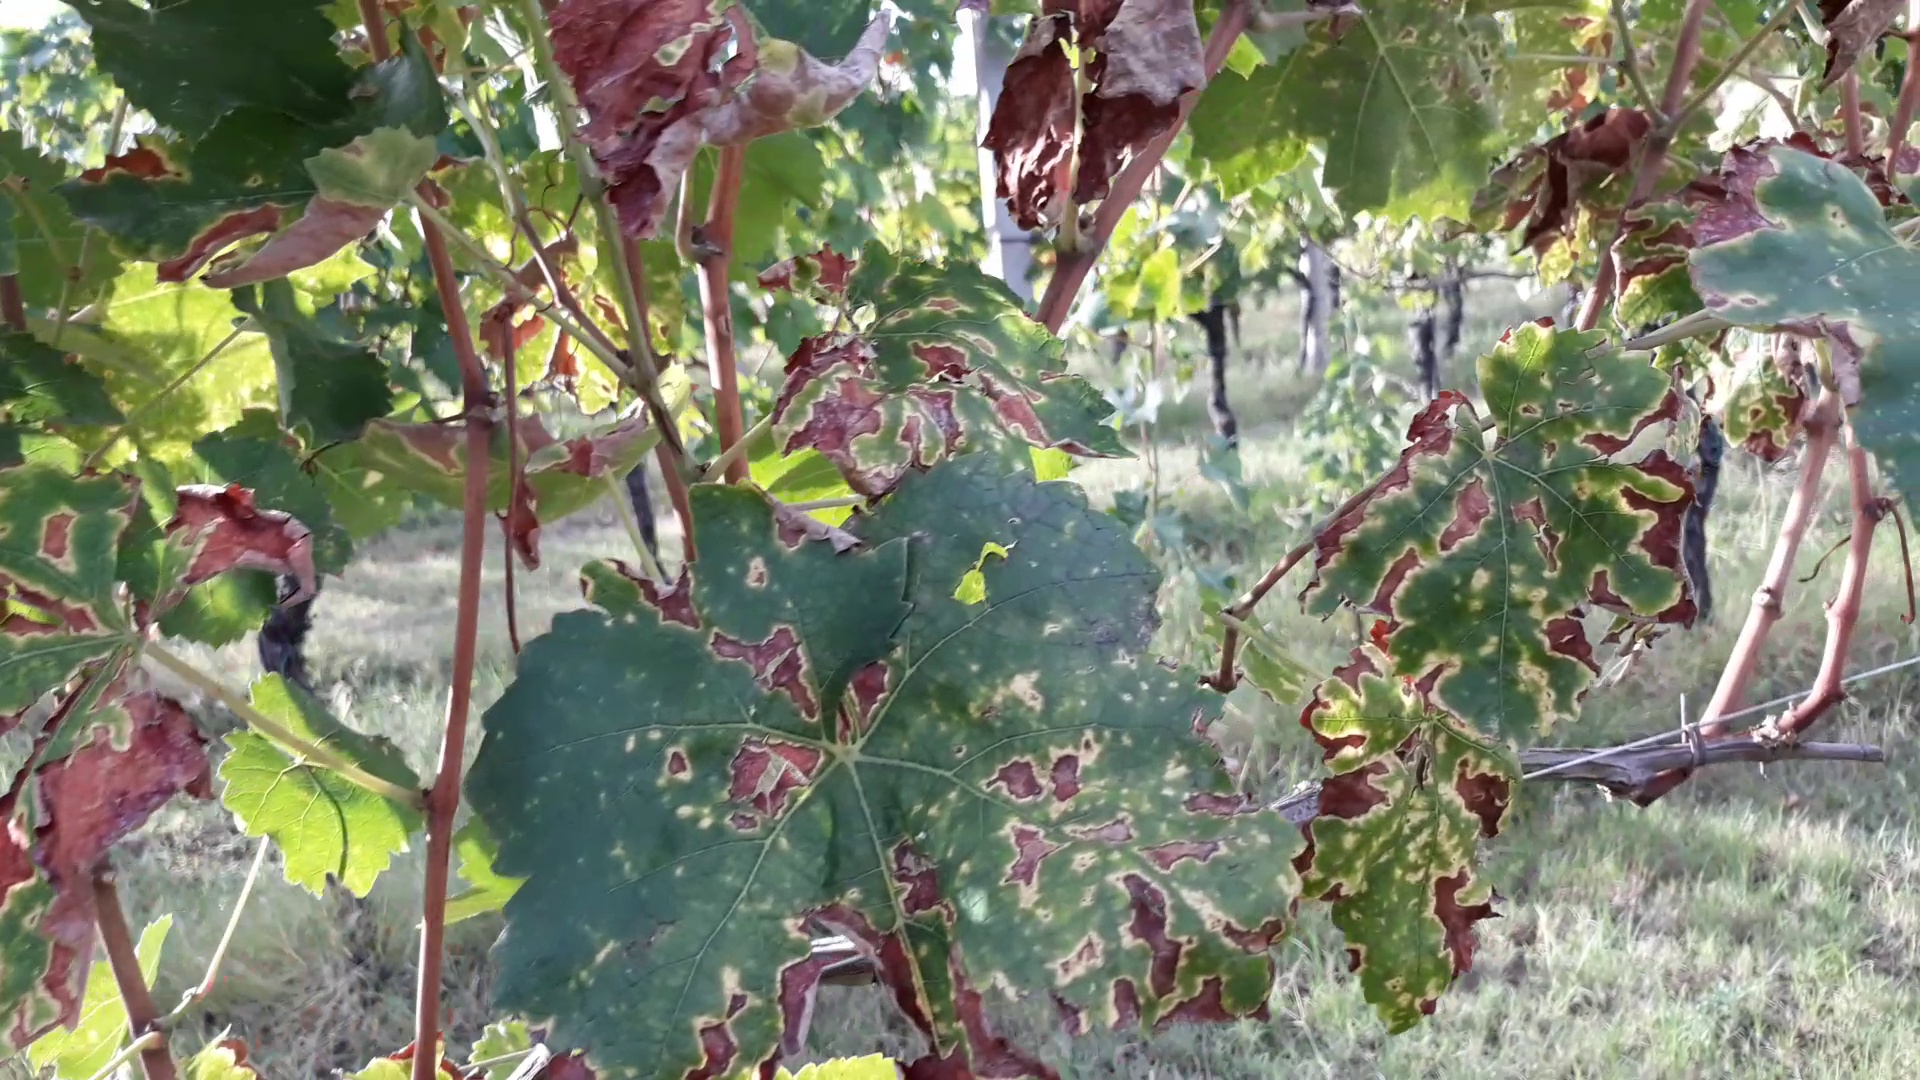
Label: esca